Salicornia quinqueflora

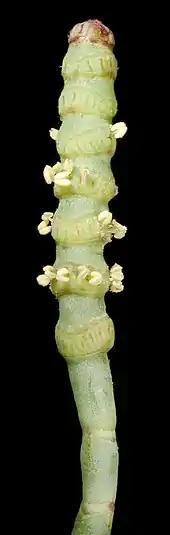
Male flowers

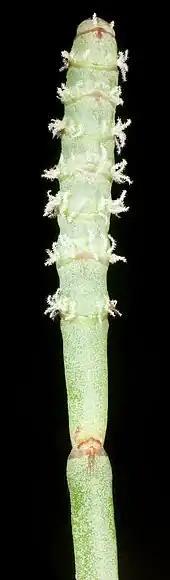
Female flowers

Glassworts are perennials, meaning that they go through many reproductive cycles and they do not necessarily need to produce genetically unique seeds all the time. For this reason, they often use ramets to propagate clonally. They make genetically identical copies of the healthiest organisms to spread quickly and asexually. When growth is strong and the environment is right, glassworts will produce genets, a genetically unique individual through seeds in order to keep the population diverse and evolving. Ranets often remain connected to the parent plant in order to survive in harsh conditions until they are fully developed and do not have enough nutrients and water to survive on their own. Seeds generally germinate during the early spring when temperatures begin to warm.